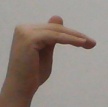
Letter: khaa